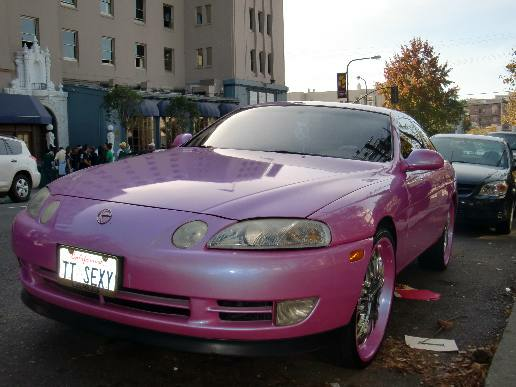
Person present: No